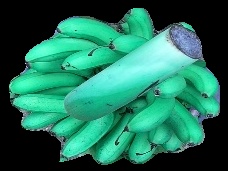
Variety: rasbale
Grade: grade1